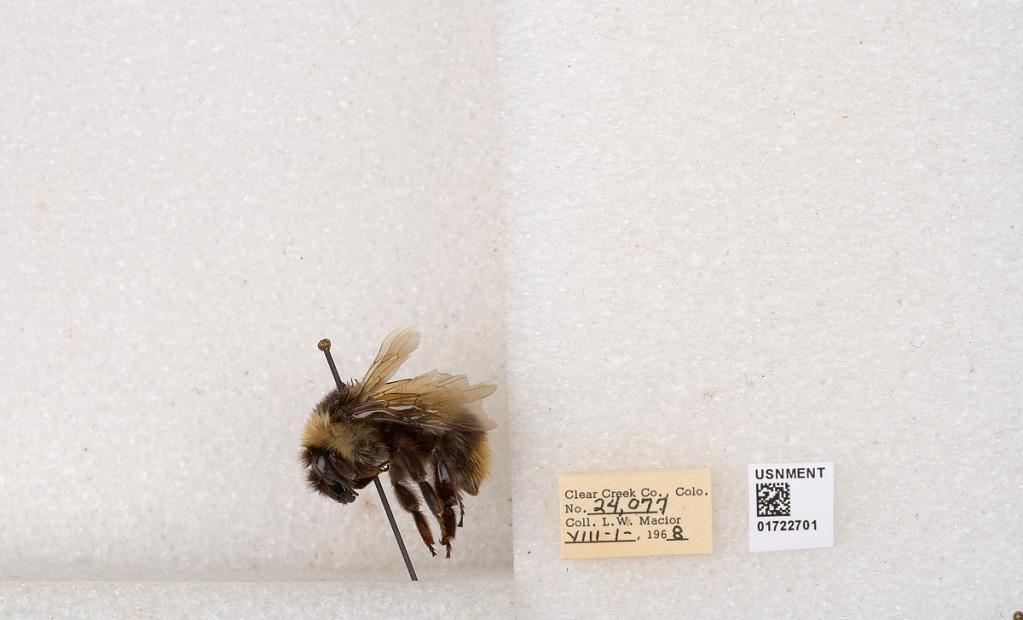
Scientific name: Bombus kirbyellus
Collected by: L. Macior
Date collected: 1968-8-1
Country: United States
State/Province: Colorado
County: Clear Creek
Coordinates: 39.6891, -105.644